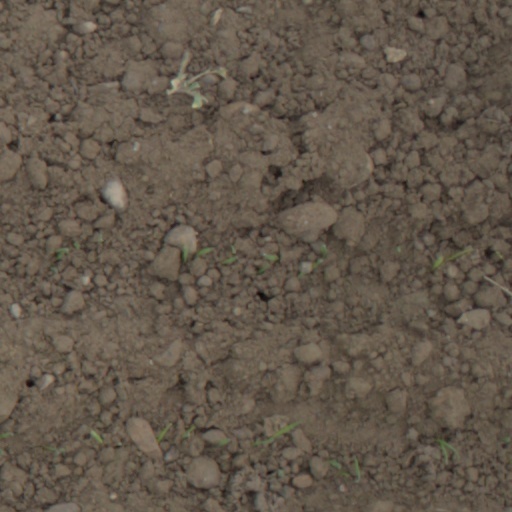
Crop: wheat